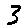
Label: 3